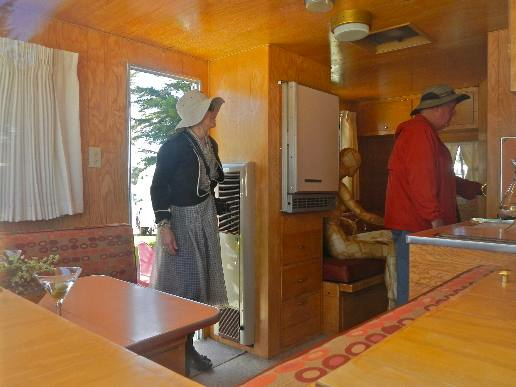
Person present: Yes